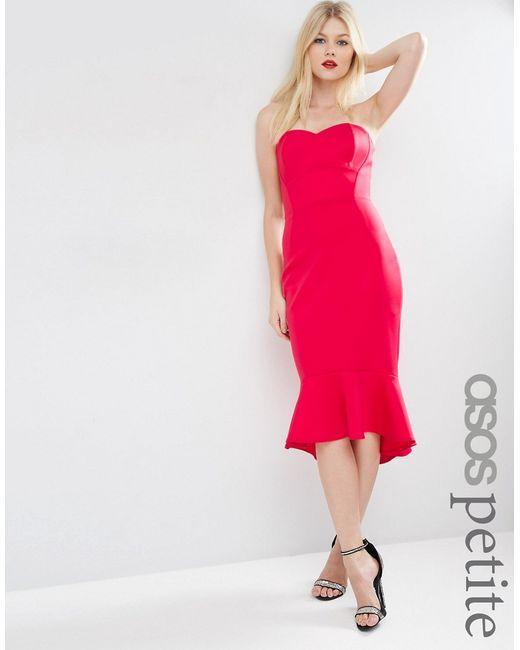
Midikleid ohne Schultern schockierend rosa Farbe für Frauen